Akola Fort

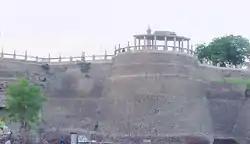
Akola Fort (Korbandh Fort)

Akola Fort was built by Govind Appaji in 780 AD. It also called Korbandh before invaded by Asad khan, Later name was changed to Asadgadh in 1697 along with the Narnala and Akot forts forms the major fortifications of the Akola district Former name Beraar Province, Maharashtra, India.